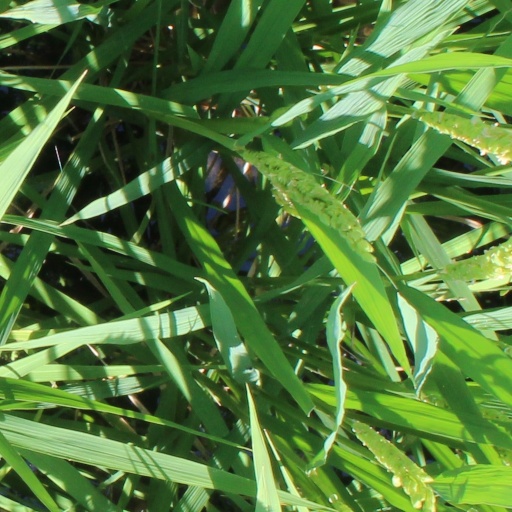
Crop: rice